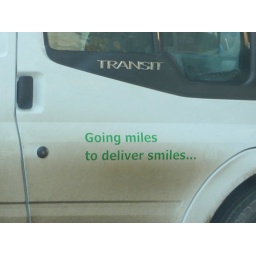
The side of a flower delivery van i saw in great barton the other day.....great slogan on many levels.